Sturzkampfgeschwader 3

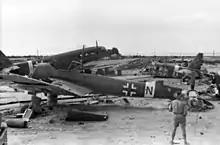
An abandoned StG 3 aircraft in Tunis. A Junkers Ju 52 is in the background, 1943

II./StG 3 had only nine Ju 87s on 1 March. On 7 April the group moved to Bari to rest and refit with Ju 87D-1s. On 24 May 1942 it transferred to Derna. Four days later it suffered its first casualties over the front near Tobruk. "Staffelkapitän" Drescher returned to his unit but the gunner was killed. Two more were lost against the Free French fortress of Bir Hacheim which held out under dice bombing attacks for two weeks until 10 June. Three days they sank a Dutch merchant ship from a Malta–Alexandria convoy (Operation Vigorous) but lost two aircraft. 6 staffel lost commanding officer Anton Ostler. The destroyer "Tetcott" claimed three of the 40 Ju 87s, but could not stop the destruction of the freighter "Aagtekirk". The Flower-class corvette "Primula" escorting the convoy was also damaged. The destroyer "Nestor" was crippled in the attacks and had to be scuttled. StG 3 lost one aircraft.